Zuiderzee Museum

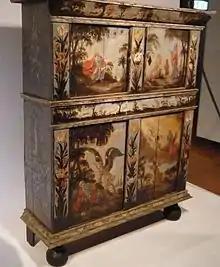
Often on display is the 18th century chest (Assendelfter kast) painted with scenes from the life of Old Testament prophet Elijah

The indoor museum was opened on July 1, 1950. It consists of a string of (original and replicated) 17th century buildings of which some were used by the VOC and contains both temporary exhibitions as well permanent installations. Most notably is the 'Schepenhal' (ship's hall), which allows visitors a close-up view of some of the more common historical types of boats from the Zuiderzee's rich fishing industry as well as some recreational sailing ships. Among these beautiful boats is the "Sperwer" (sparrowhawk), a 'boeier' once owned by the English adventurer Merlin Minshall, who sailed this boat from England over the Danube to the Black Sea in the 1930s for his honeymoon, and a second time for the English secret service. Also a historic 'Midzwaardjacht' (Centreboard) is on display.